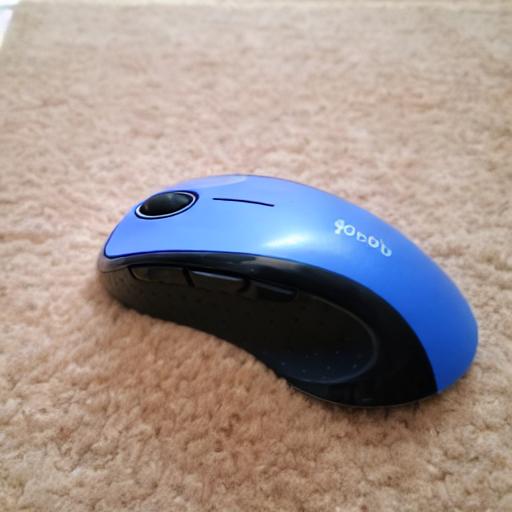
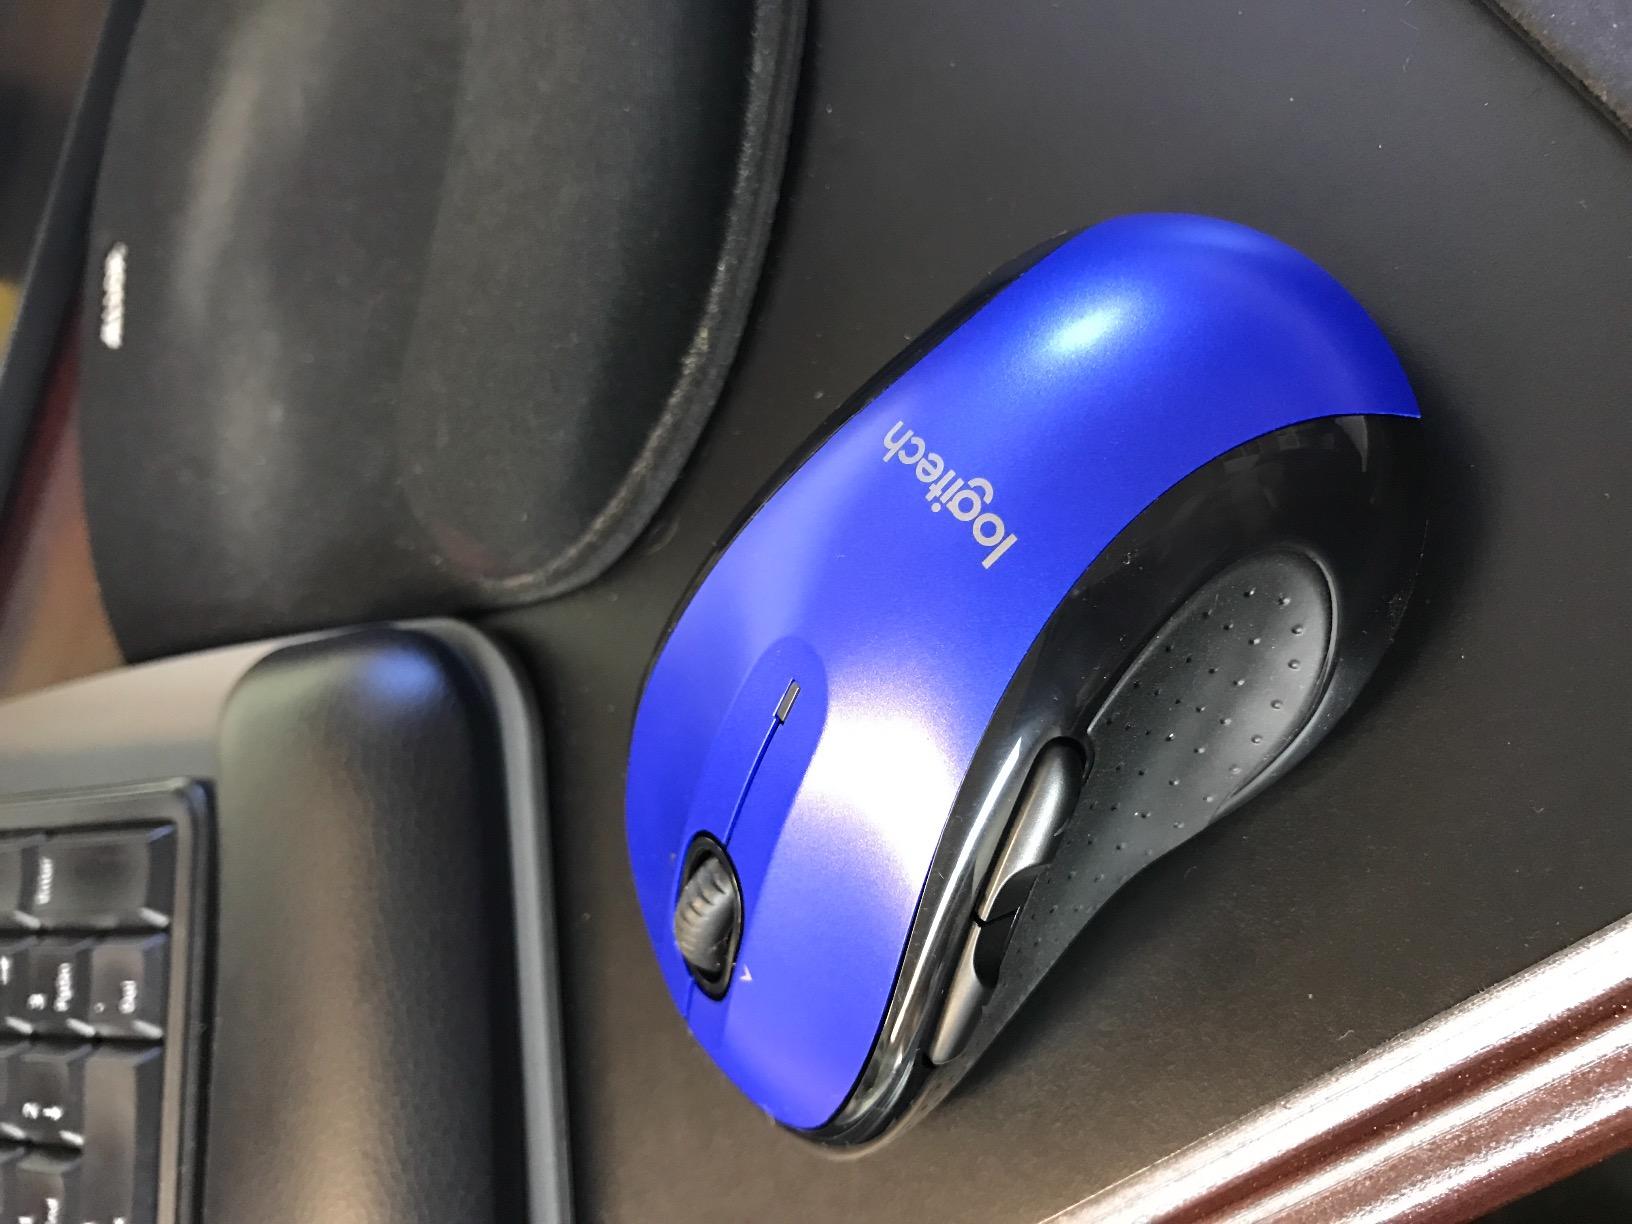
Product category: mouse
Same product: no